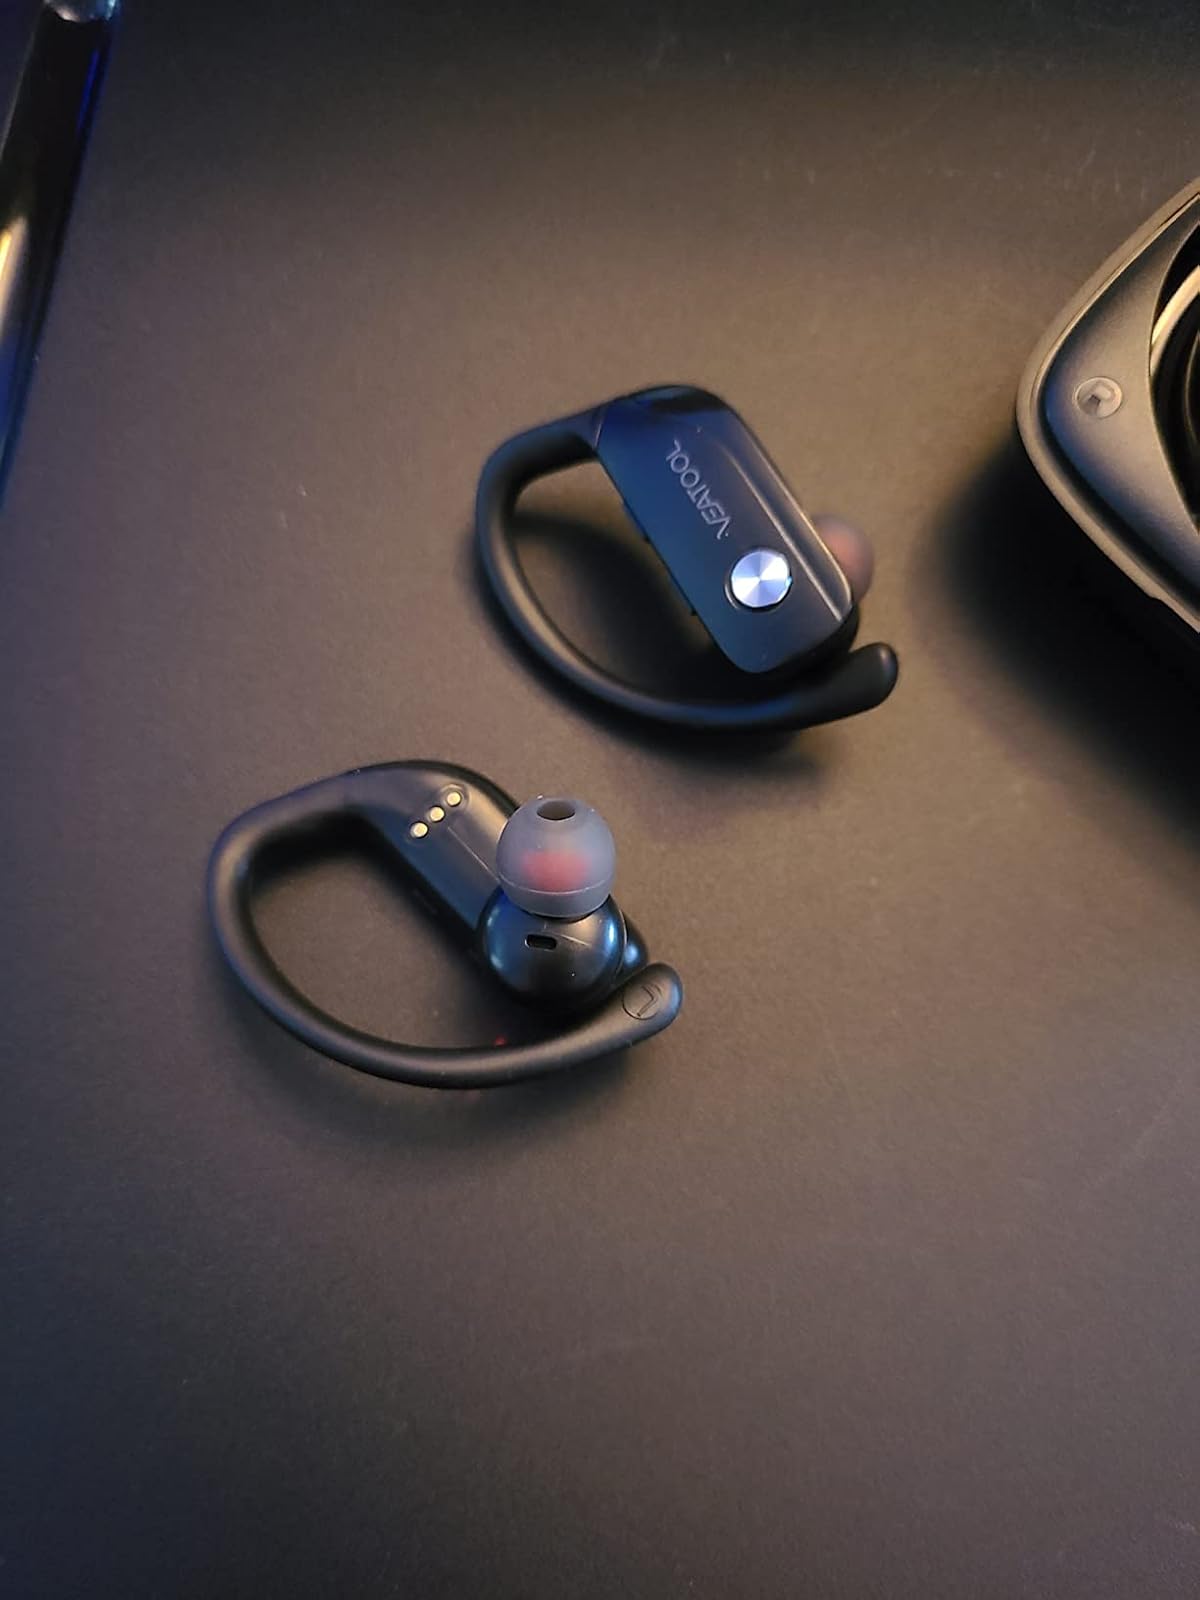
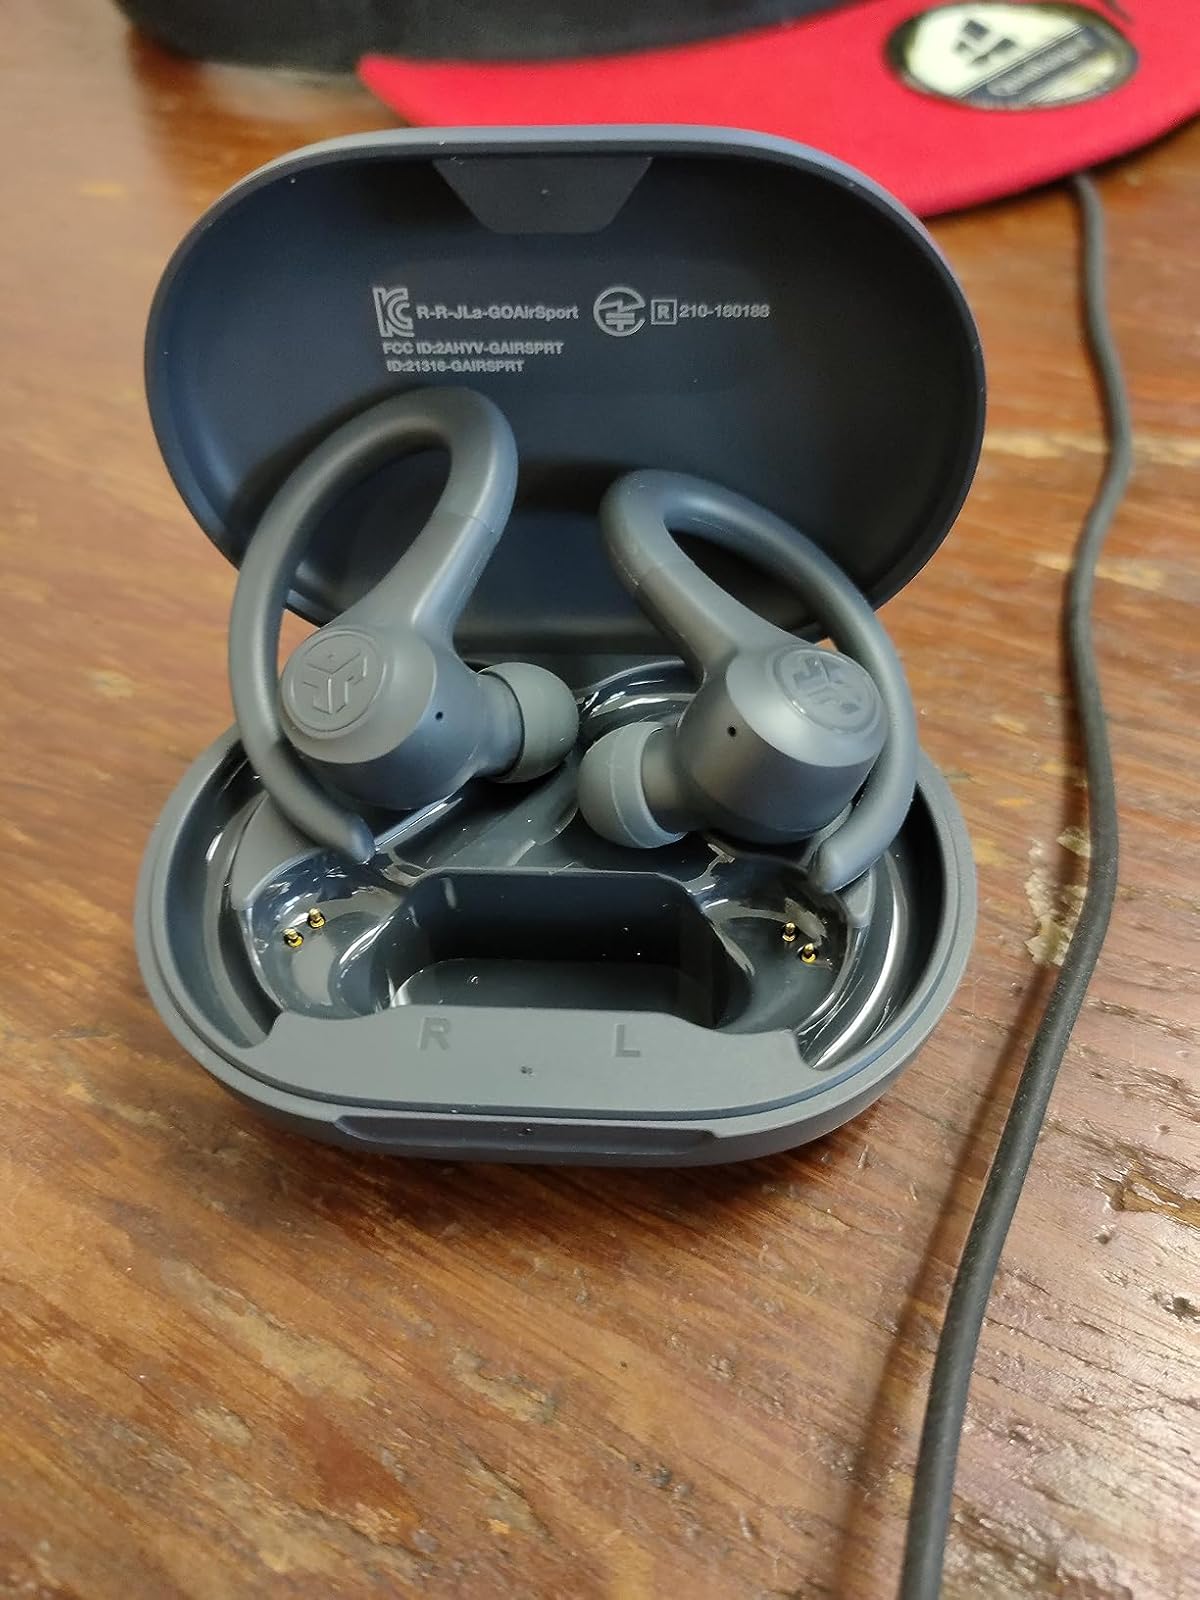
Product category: earbuds
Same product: no